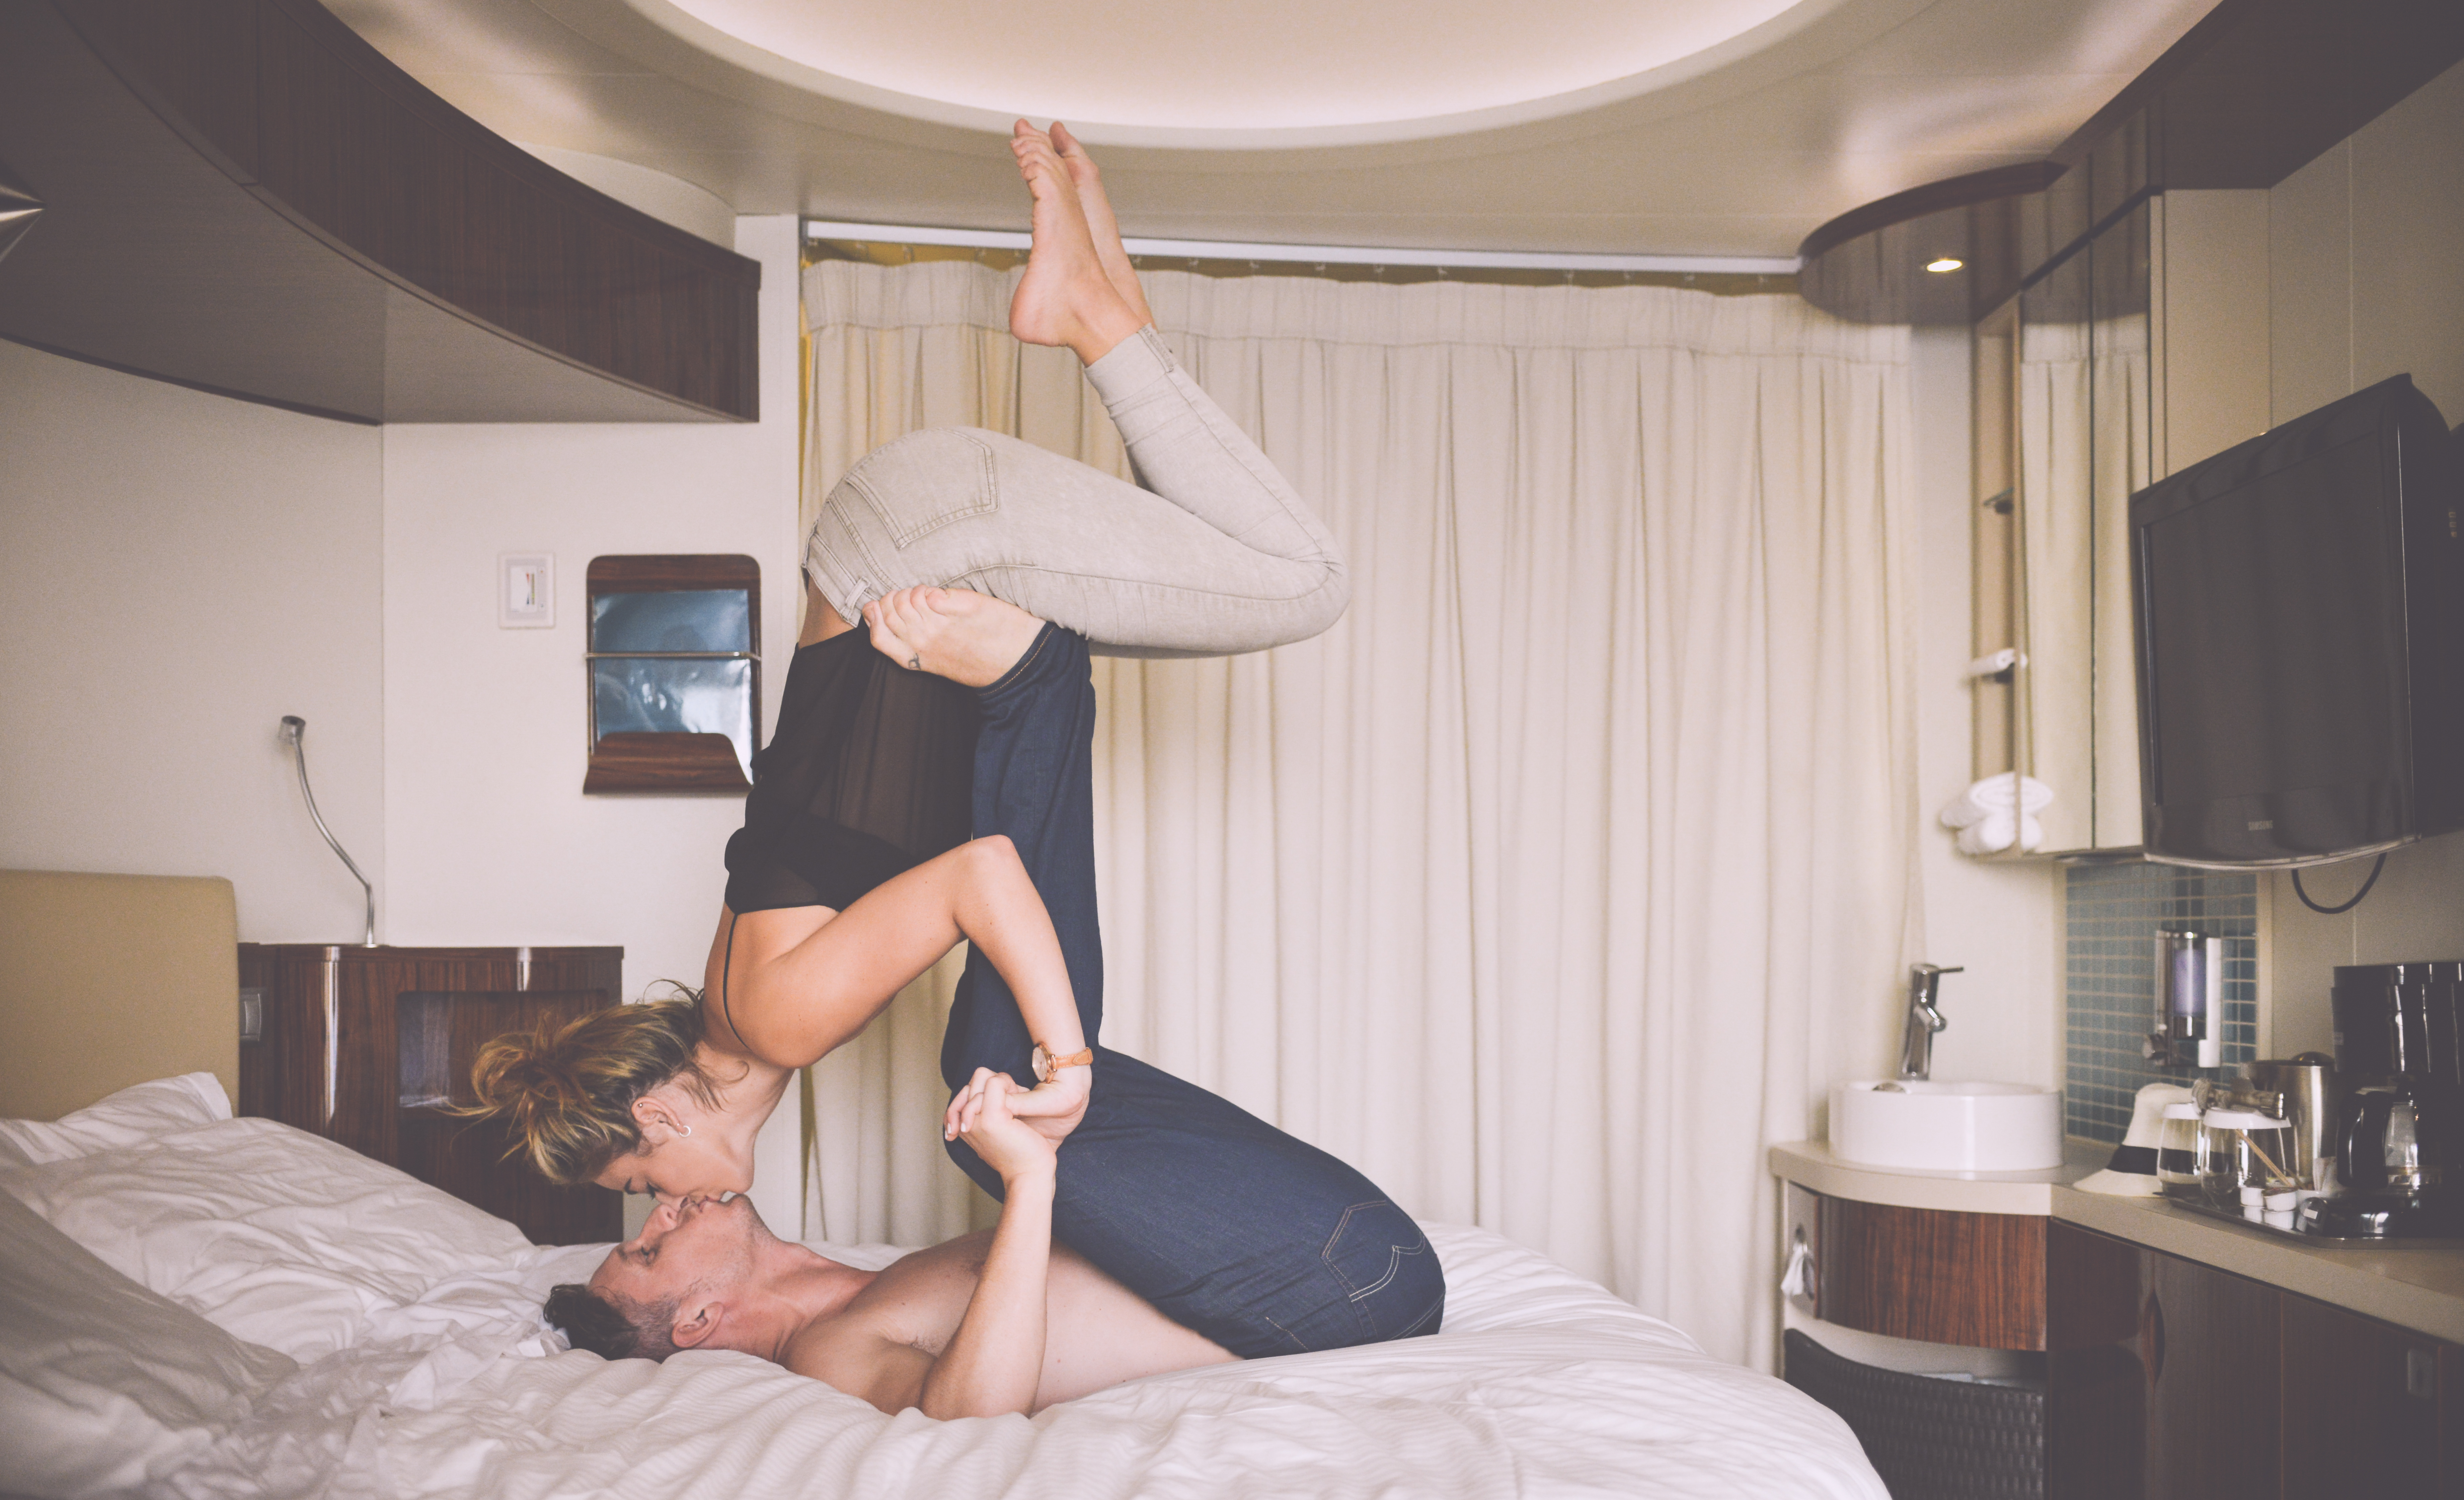
person, leg, love, kiss, couple, romance, romantic, clothing, room, bedroom, kissing, date, interior design, relationship, hotel, trust, emotions, feelings, physical fitness